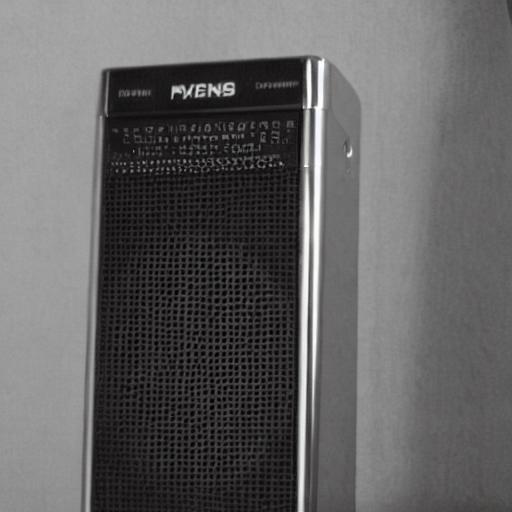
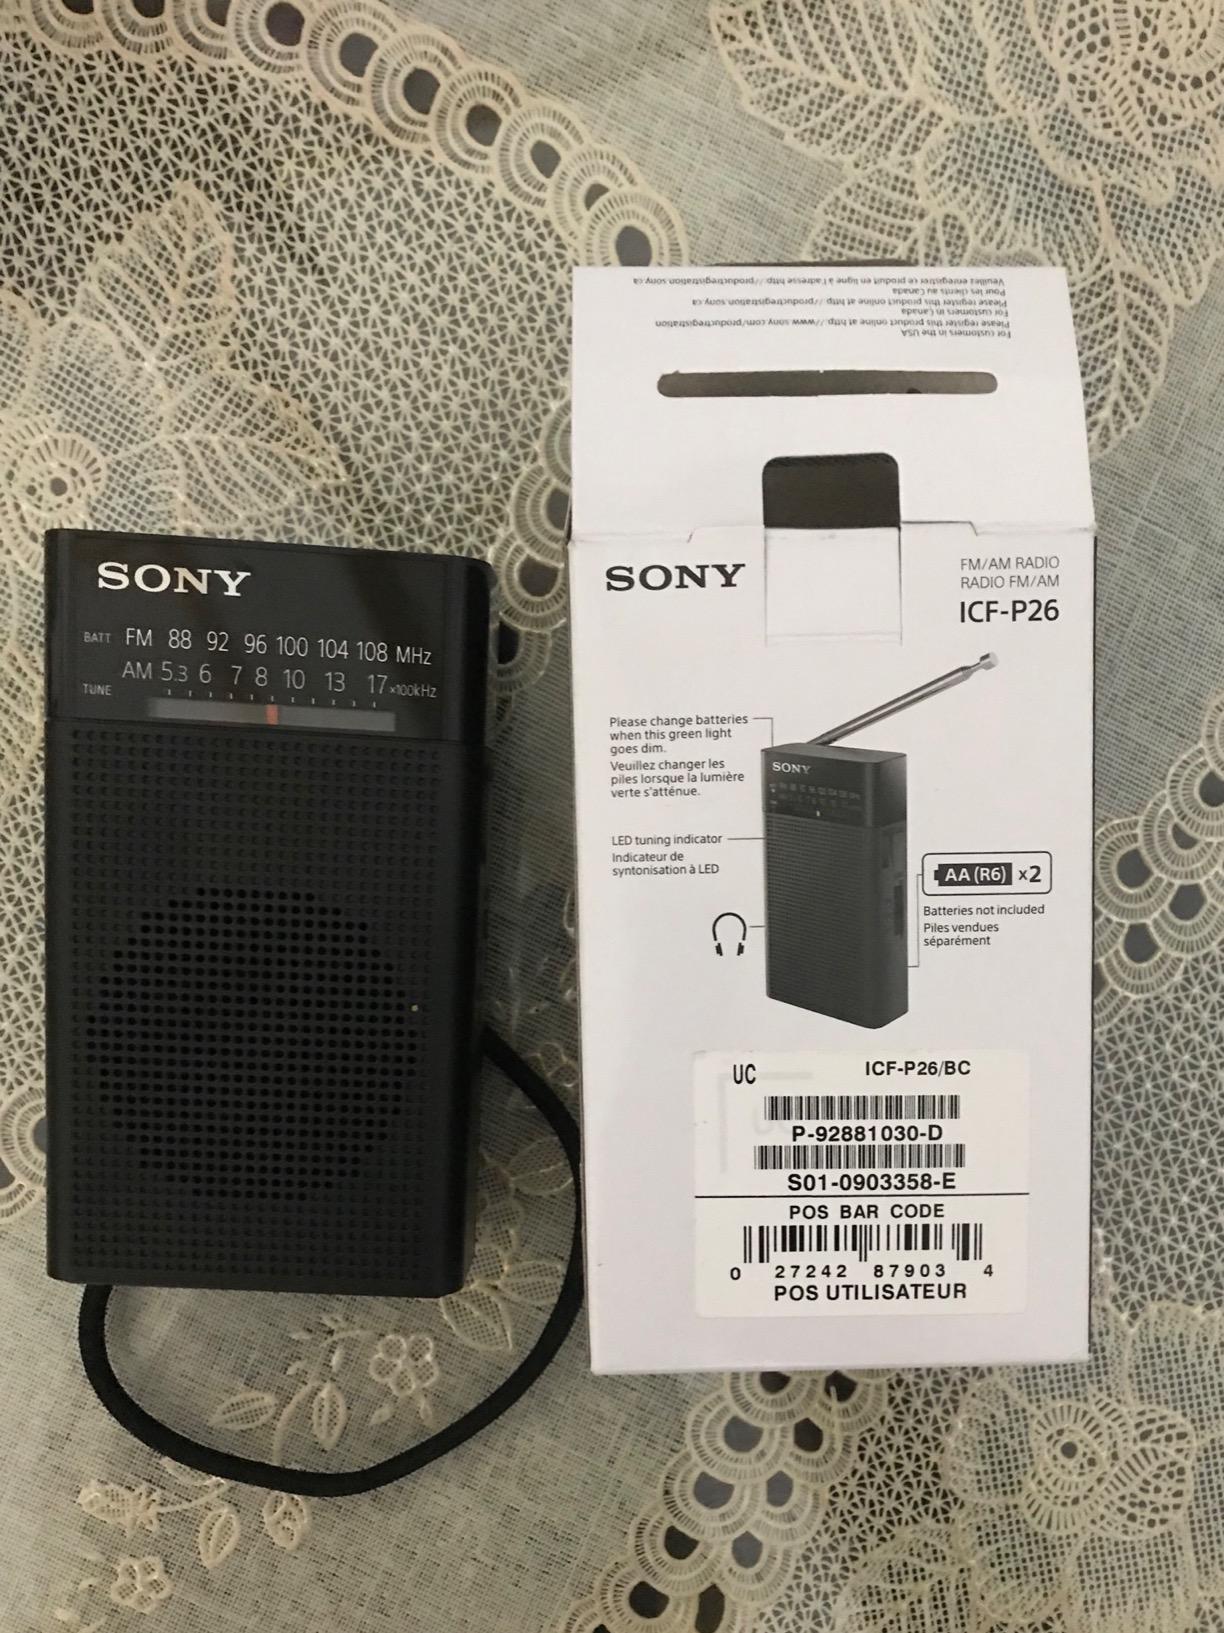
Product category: radio
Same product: no